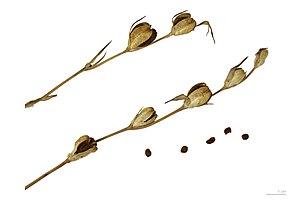
Le Glaïeul d'Illyrie est une plante vivace du genre Gladiolus et de la famille des Iridaceae. Elle pousse en Europe et plus particulièrement sur le pourtour méditerranéen.